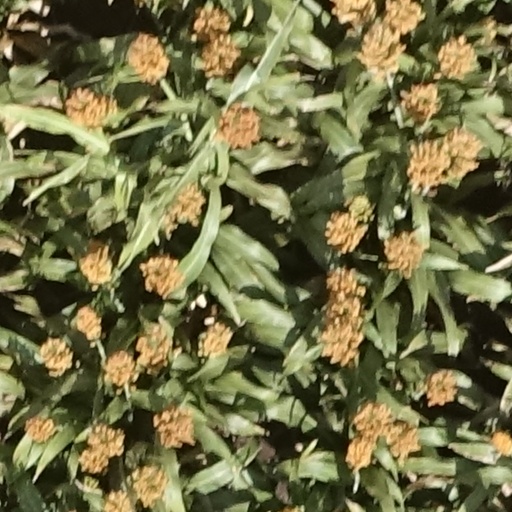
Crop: sorghum